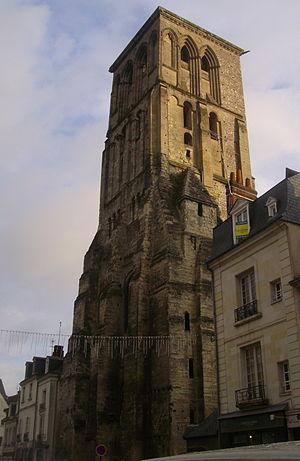
Tour Charlemagne, à Tours.
La tour Charlemagne est un vestige d'une ancienne basilique dédiée à saint Martin de Tours et située à Tours, rue des Halles dans le Vieux-Tours. Elle est classée Monument historique depuis le 13 septembre 1958.